USC Trojans

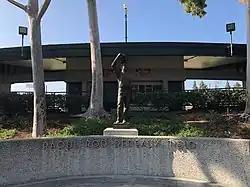
Dedeaux Field

Since 2001, USC athletics have participated in a direct competition with cross-town rival UCLA called the SoCal BMW Crosstown Cup. Originally known as the Lexus Gauntlet, the corporate naming rights shifted to BMW after Lexus did not continue sponsorship of the competition after its contract expired in 2009, however, the two schools do continue to keep track of the competition scores.